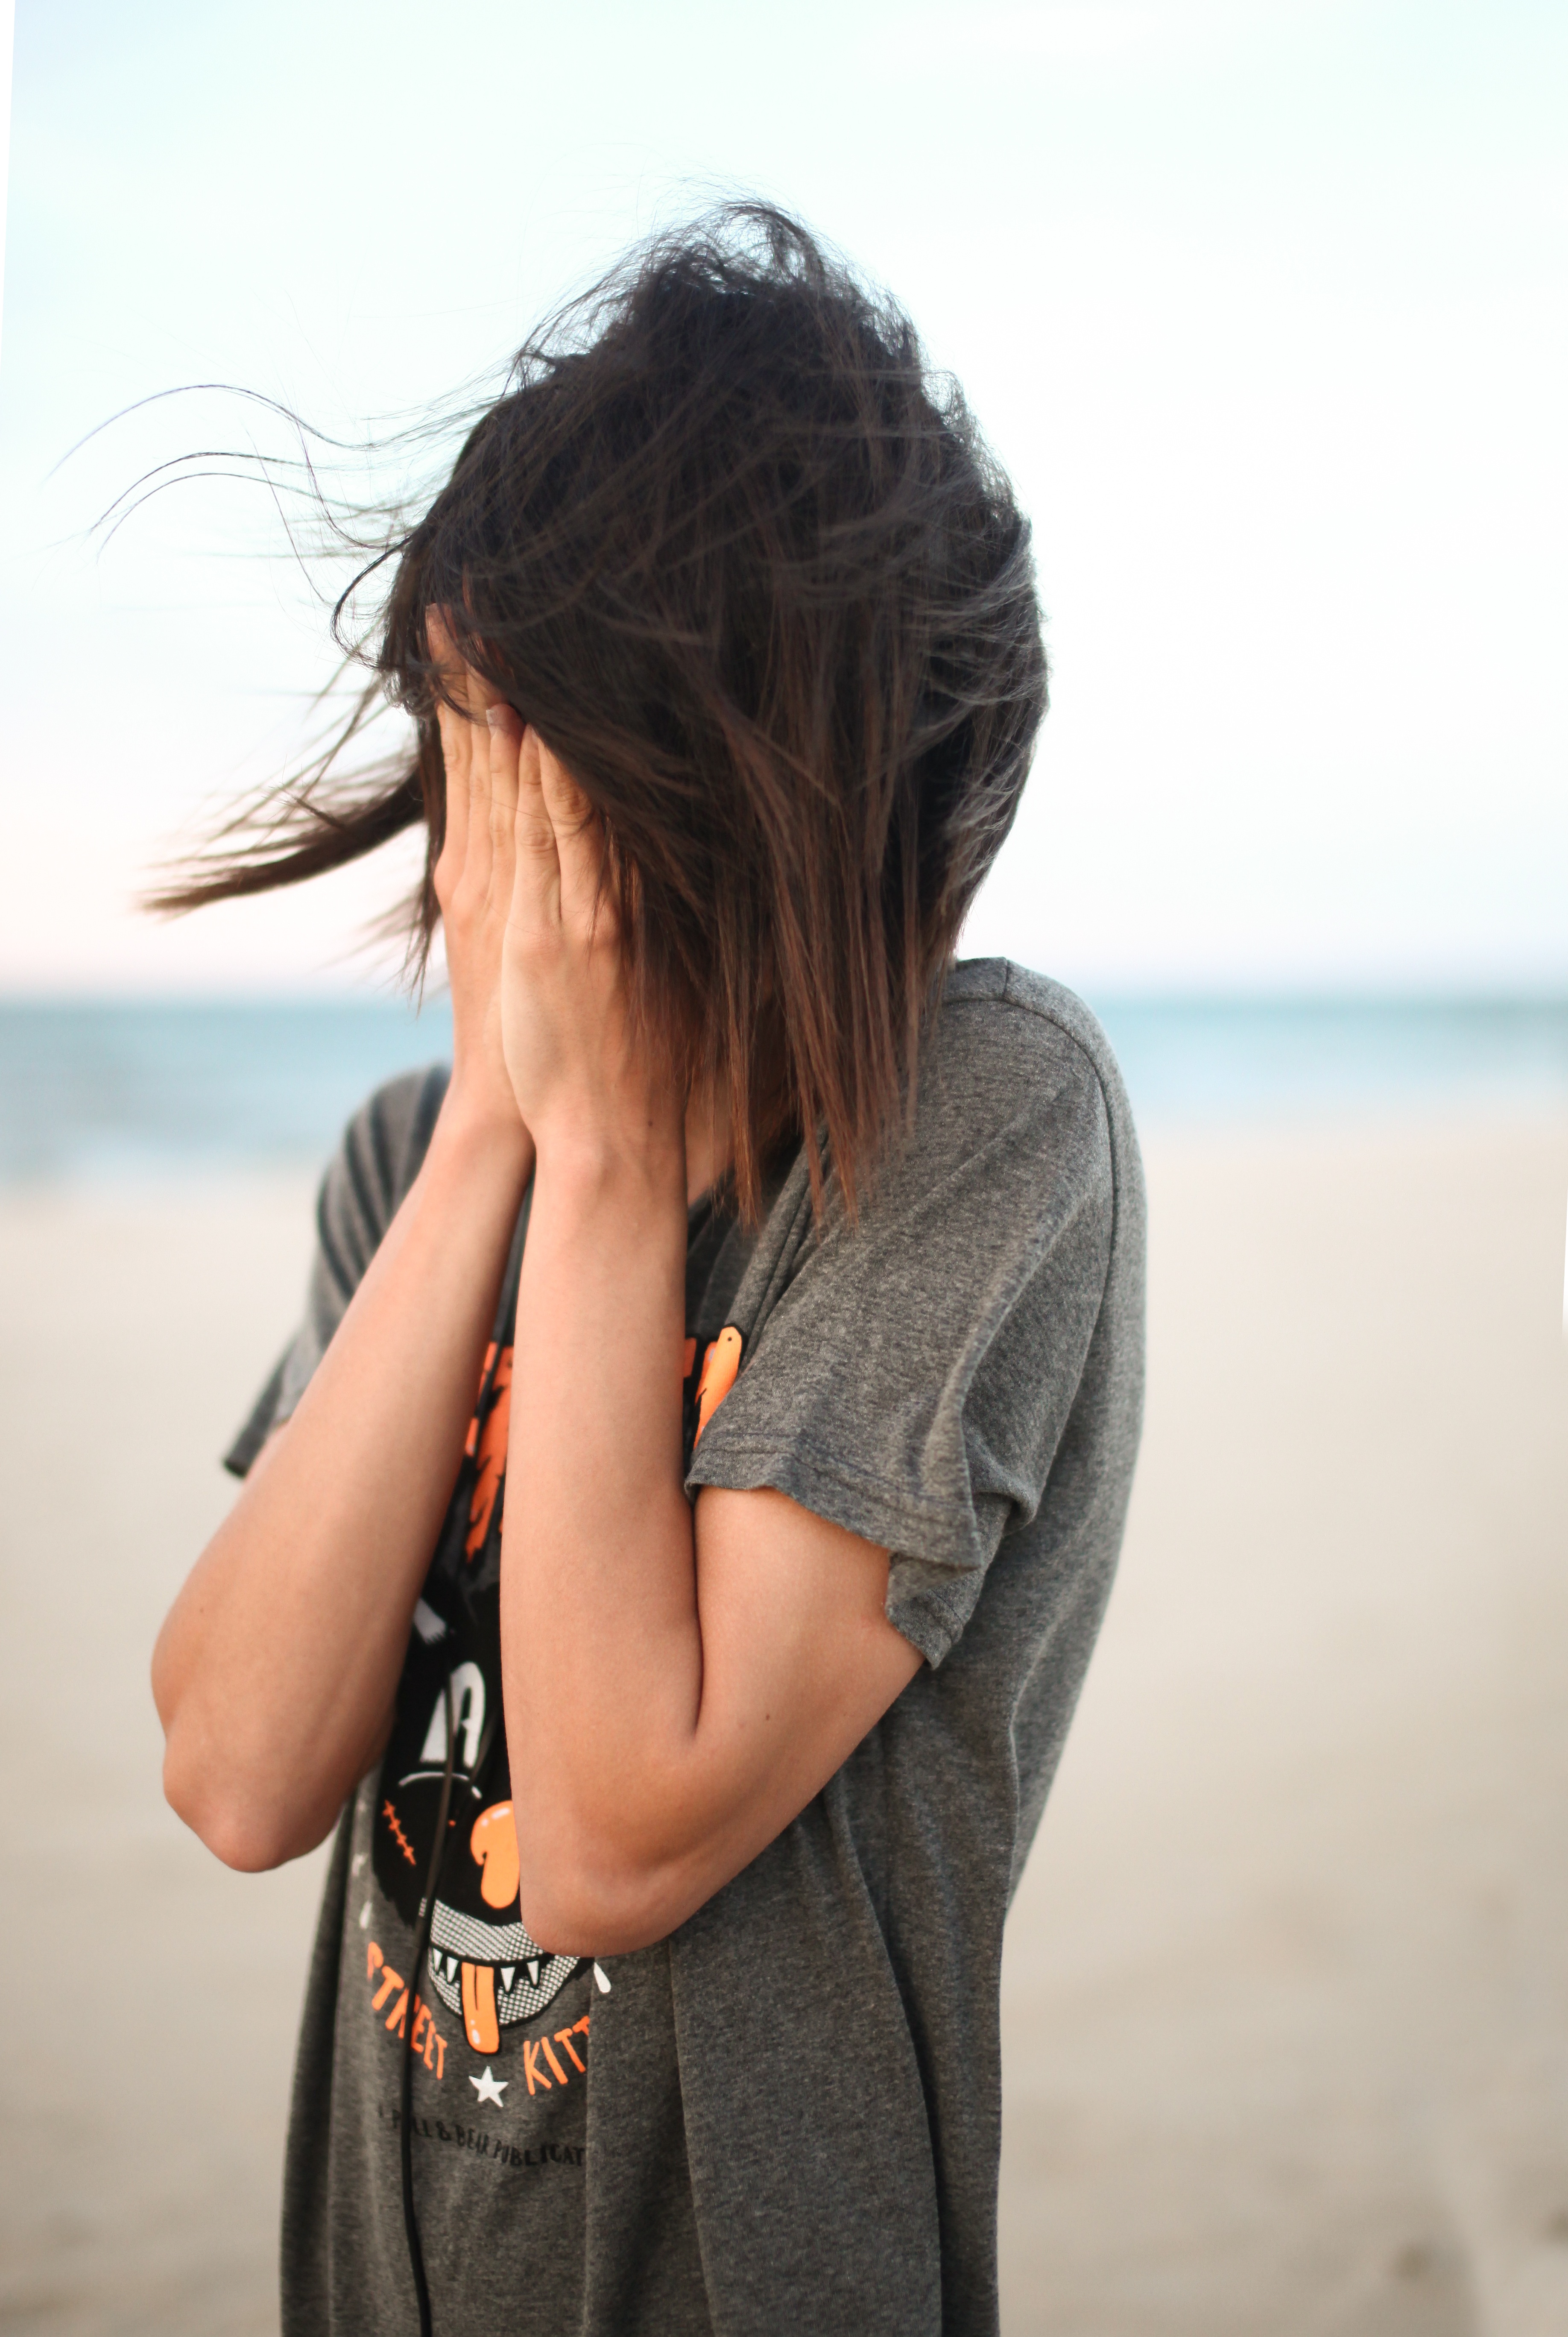
hand, person, girl, woman, hair, photography, leg, portrait, model, spring, romance, fashion, hairstyle, long hair, human body, dress, photograph, beauty, emotion, interaction, photo shoot, brown hair, portrait photography, art model